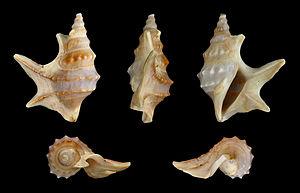
Aporrhais est un genre qui regroupe plusieurs espèces de mollusques de la famille des Aporrhaidae qui se rencontrent actuellement dans l'Atlantique-Ouest de la Mer du Nord à l'Afrique, sur la côte Nord-Est des États-Unis et du Canada et en Méditerranée. Il existe de nombreuses espèces fossiles.